Ocean Downs

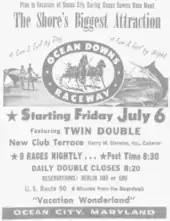
A 1969 newspaper advertisement for Ocean Downs

The racing seasons at Ocean Downs and the other harness tracks were continually extended over the years to keep pace with other mid-Atlantic tracks. By 1984, harness racing was a year-round sport in Maryland, with Ocean Downs open from May to September. In 1986, the MRC expressed grave concerns about the maintenance of Ocean Downs and said it might not approve the continued licensure of the track's management. Under pressure, the track's president, John Howard Burbage, sold his 68 percent stake to Rosecroft Raceway for $2 million. The track was renamed as Delmarva Downs the following year. In 1987, real estate developer Mark Vogel bought Rosecroft Raceway, and Delmarva Downs along with it. Vogel allegedly diverted funds from the tracks to support failed real estate ventures, and filed for bankruptcy after being arrested on drug charges. California philanthropist Frederick Weisman bought the two tracks out of bankruptcy in 1991.